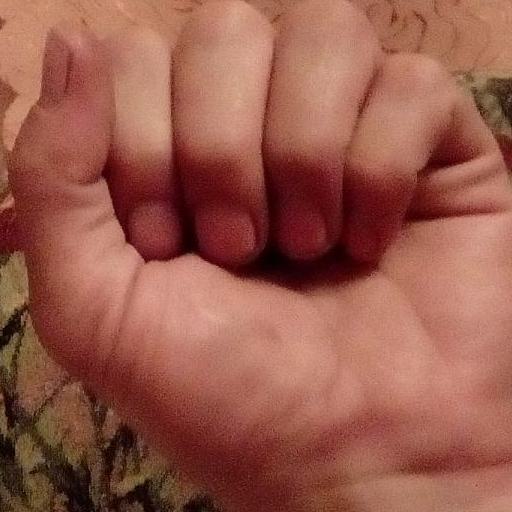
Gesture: fist